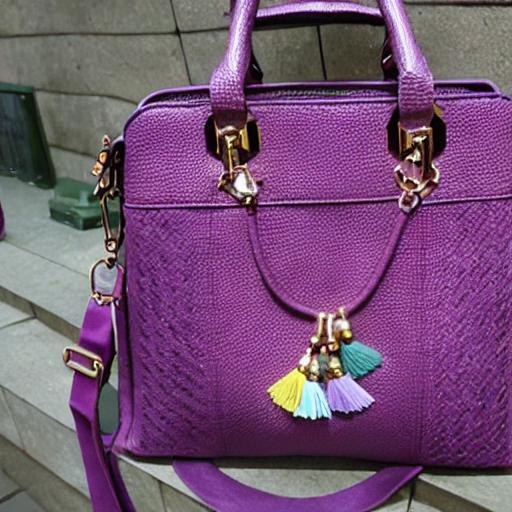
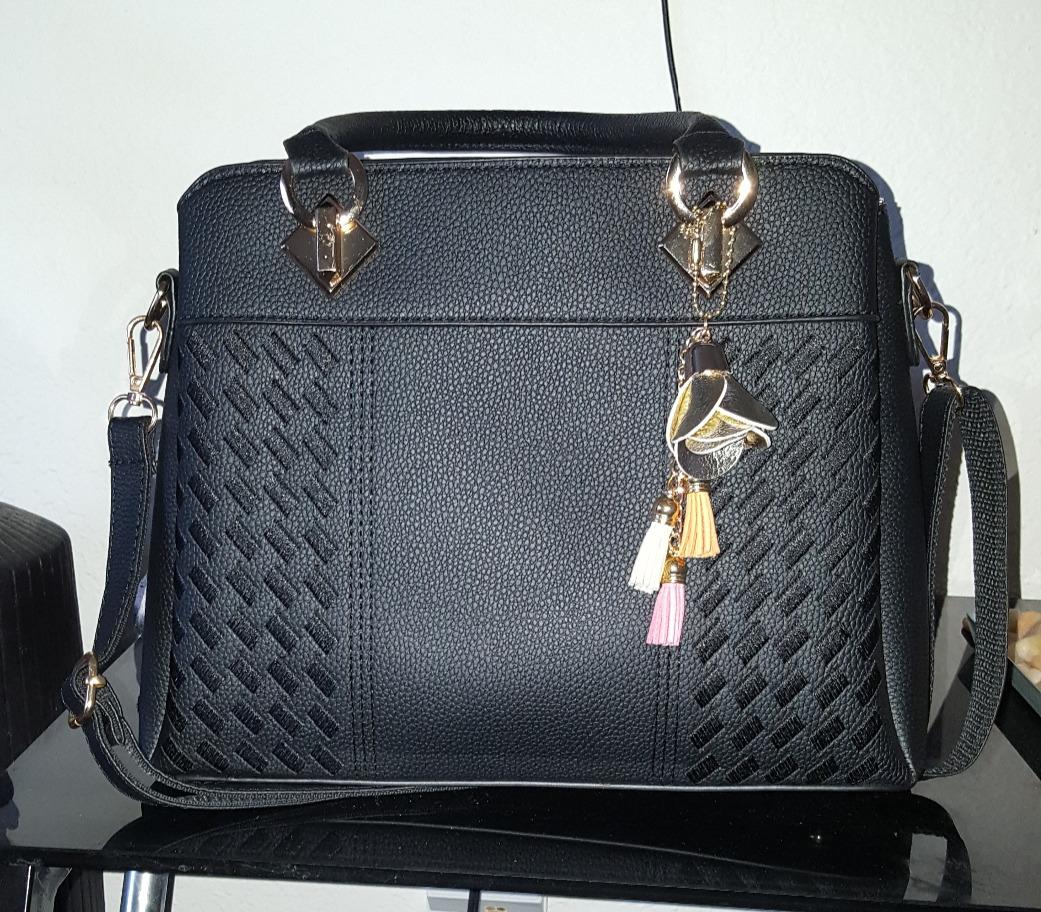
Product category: accessories_handbag
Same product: no